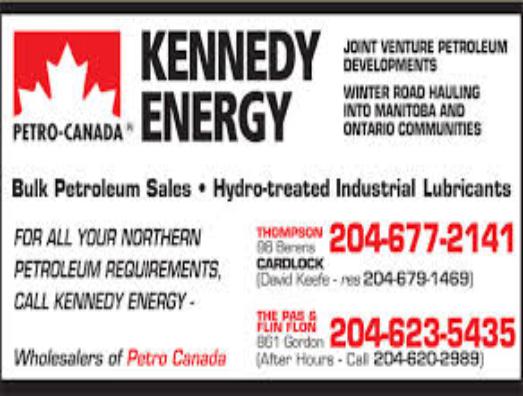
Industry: Transportation